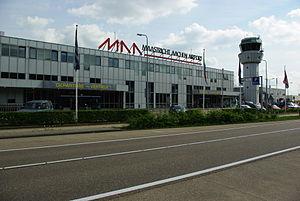
L'aéroport de Maastricht-Aix-la-Chapelle est un aéroport néerlandais situé à 8 kilomètres au nord de Maastricht et à 30 kilomètres au nord-ouest d'Aix-la-Chapelle dans la commune de Beek dans la province du Limbourg néerlandais. Son ancien nom est l'aéroport de Beek.